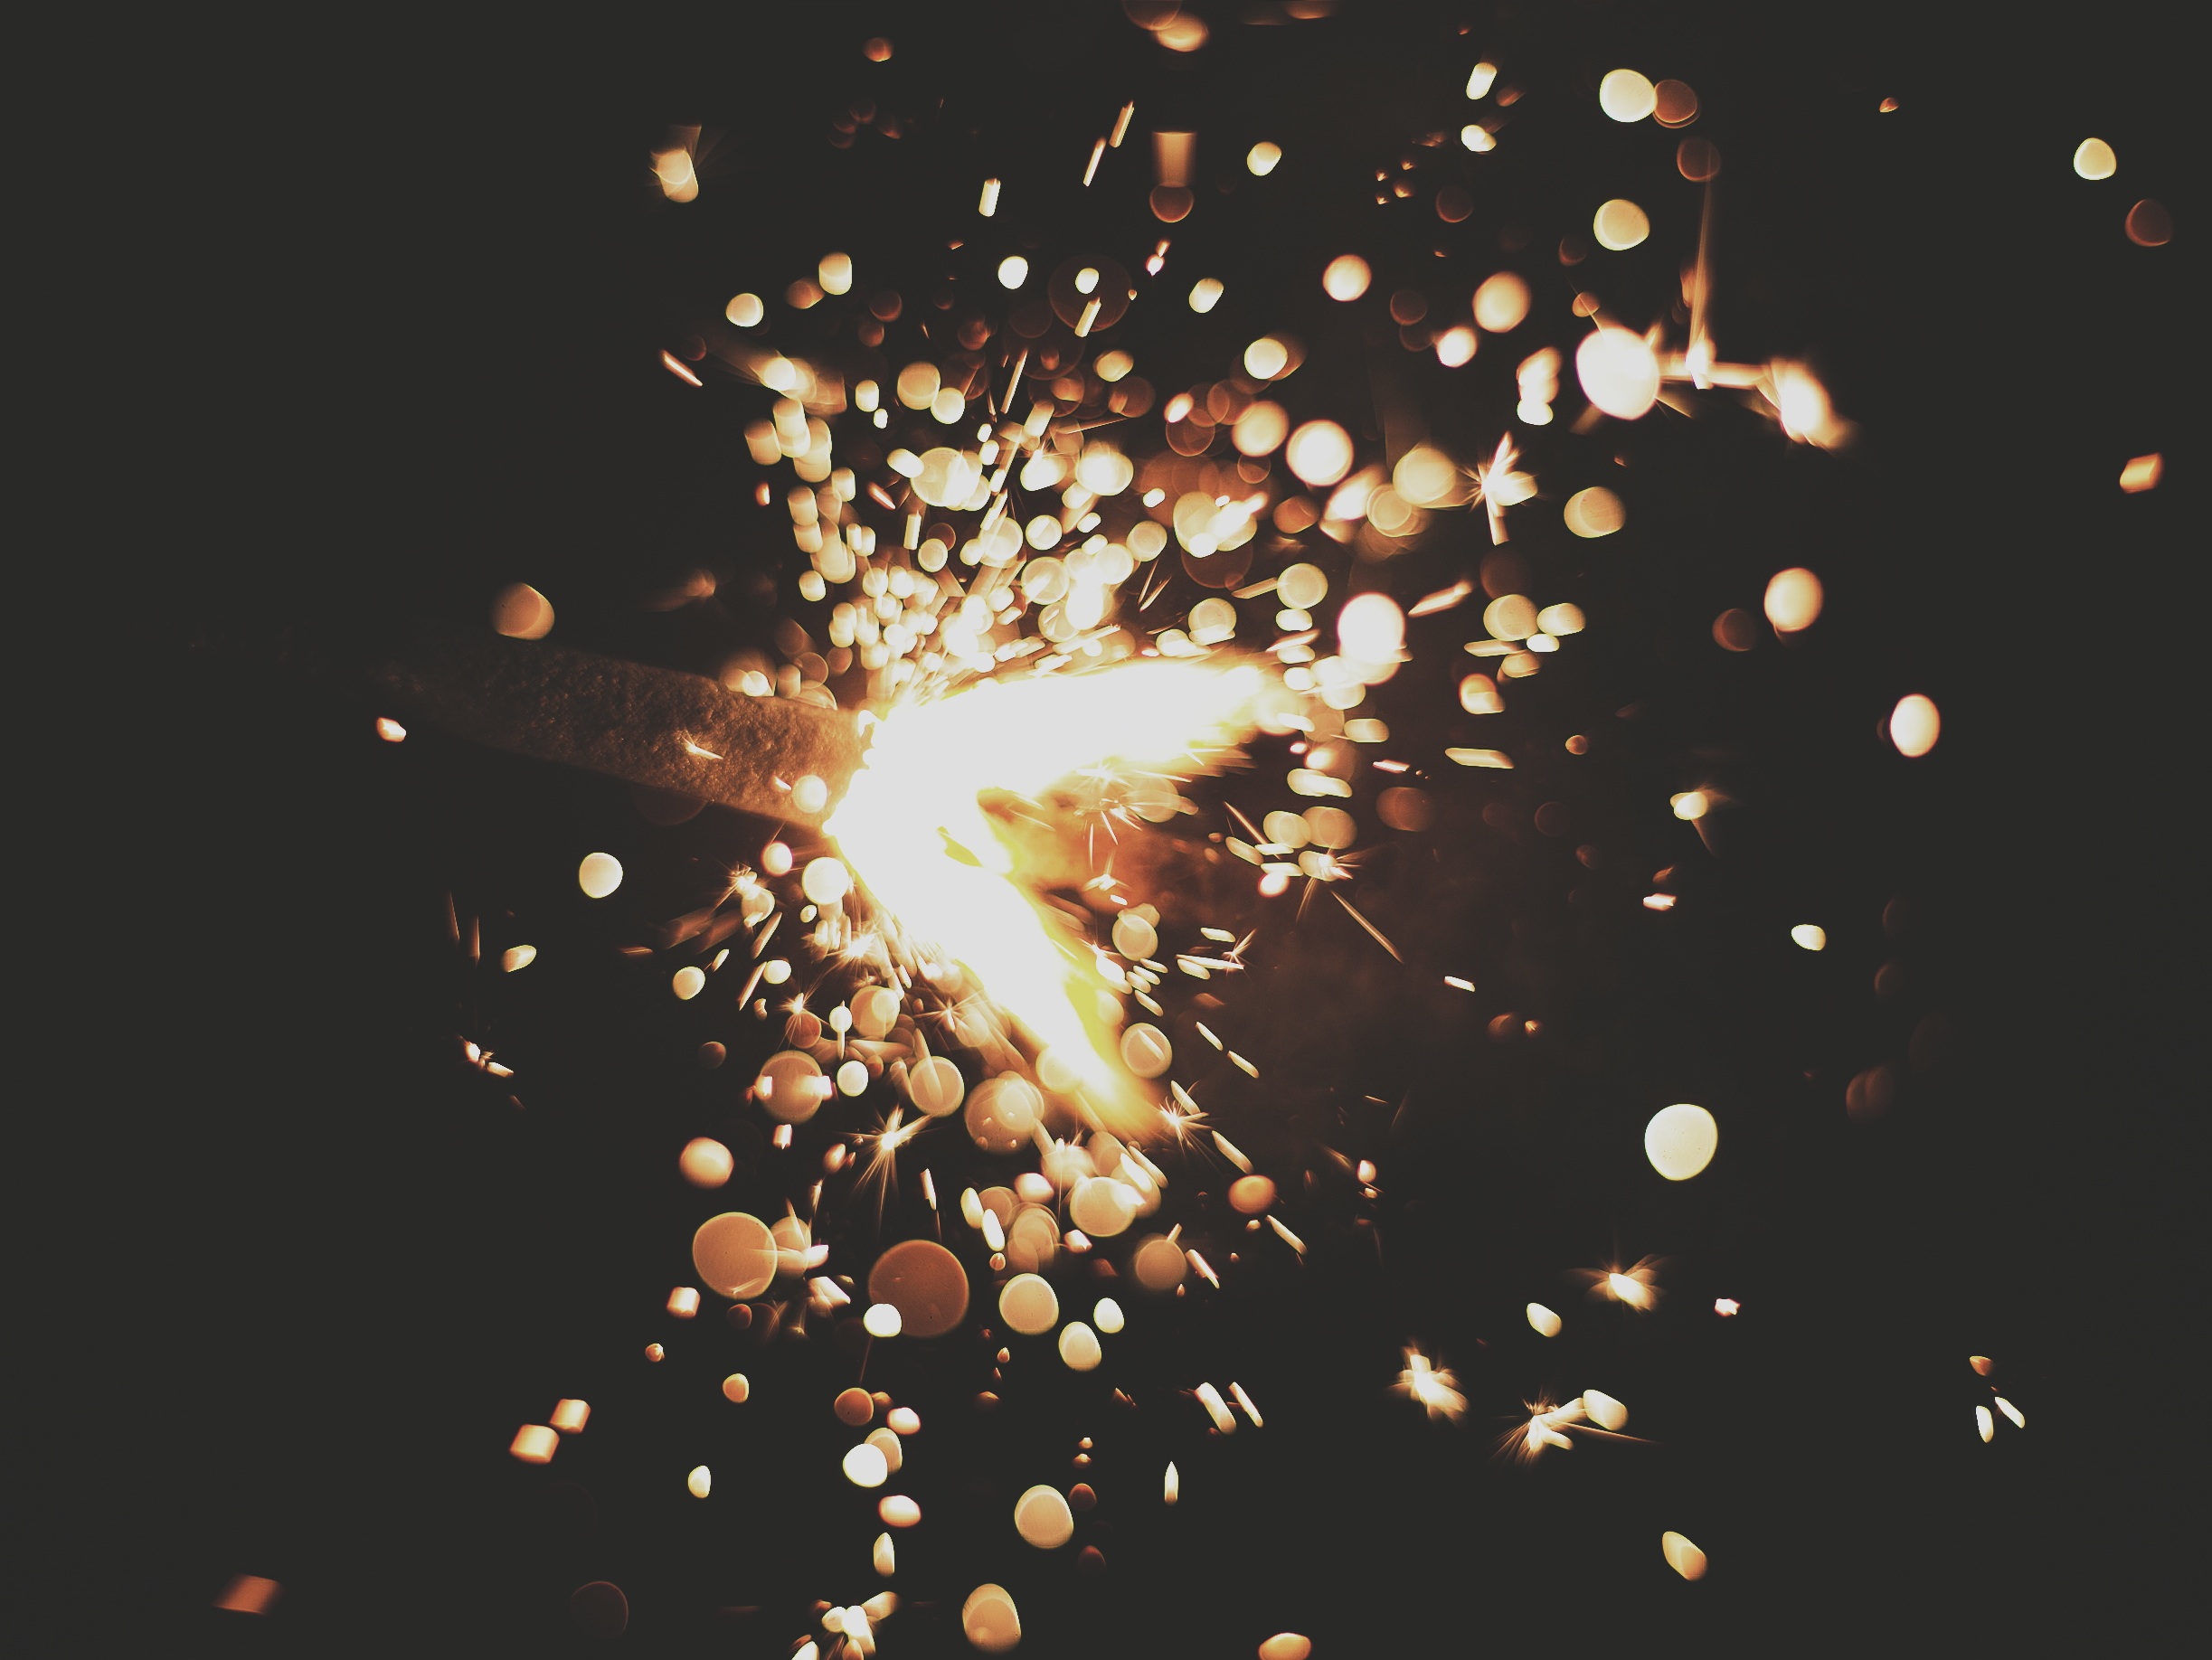
bokeh, dark, sparkler, spark, circle, explode, fireworks